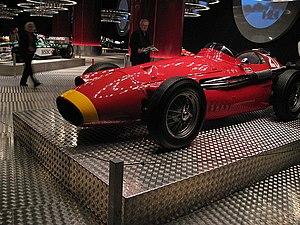
Maserati est un constructeur automobile italien filiale du groupe Fiat-Chrysler spécialisé dans les voitures de luxe, de sport et de course. Fondé par les frères Maserati en 1914, son symbole est un trident, inspiré de la fontaine de Neptune de Bologne.
Le Grand Prix de France 1957, disputé sur le circuit de Rouen-les-Essarts le 7 juillet 1957, est la soixantième épreuve du championnat du monde de Formule 1 courue depuis 1950 et la quatrième manche du championnat 1957.
Le Grand Prix d'Allemagne 1957, disputé sur le Nürburgring le 4 août 1957, est la soixante-deuxième épreuve du championnat du monde de Formule 1 courue depuis 1950 et la sixième manche du championnat 1957. La course est également ouverte aux monoplaces de Formule 2, qui bénéficient d'un classement séparé.
Le Grand Prix d'Italie 1957, disputé sur le circuit de Monza le 8 septembre 1957, est la soixante-quatrième épreuve du championnat du monde de Formule 1 courue depuis 1950 et la huitième et dernière manche du championnat 1957.